Mammadrza agha Vakilov

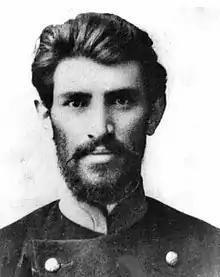

Mammadrza agha Vakilov (March 8, 1864, Salahli, Gazakh district - December 30, 1944, Baku) was a member of the Parliament of the Azerbaijani Democratic Republic, full member of the Transcaucasian Medical Society, and founder of the Baku Medical Society.